Political history of Zimbabwe

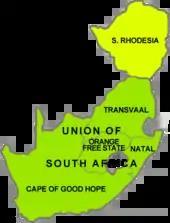
A map. See text

Southern Rhodesians of all races fought for Britain in the First World War, during which the Responsible Government Association (RGA) was formed in 1917. By 1919, Sir Charles Coghlan, a South African-born Bulawayo lawyer, had become the RGA's leader. The RGA sought self-government for Southern Rhodesia within the British Empire—the same "responsible government" previously granted to Britain's colonies in Australia, Canada, New Zealand and South Africa as a precursor to full dominion status—and opposed Southern Rhodesia's proposed integration into the recently formed Union of South Africa. The accession of territories governed by the British South Africa Company was explicitly provisioned for by Section 150 of the "South Africa Act 1909", the British Act of Parliament which created the union in 1910 by consolidating the Empire's Cape, Natal, Orange River and Transvaal Colonies into a unitary dominion. The Company originally stood against Southern Rhodesia's addition, fearing the territory's potential domination by Afrikaners, but changed its tune dramatically when, in 1918, the Privy Council in London ruled that unalienated land in the Rhodesias was owned not by the company but by the Crown.